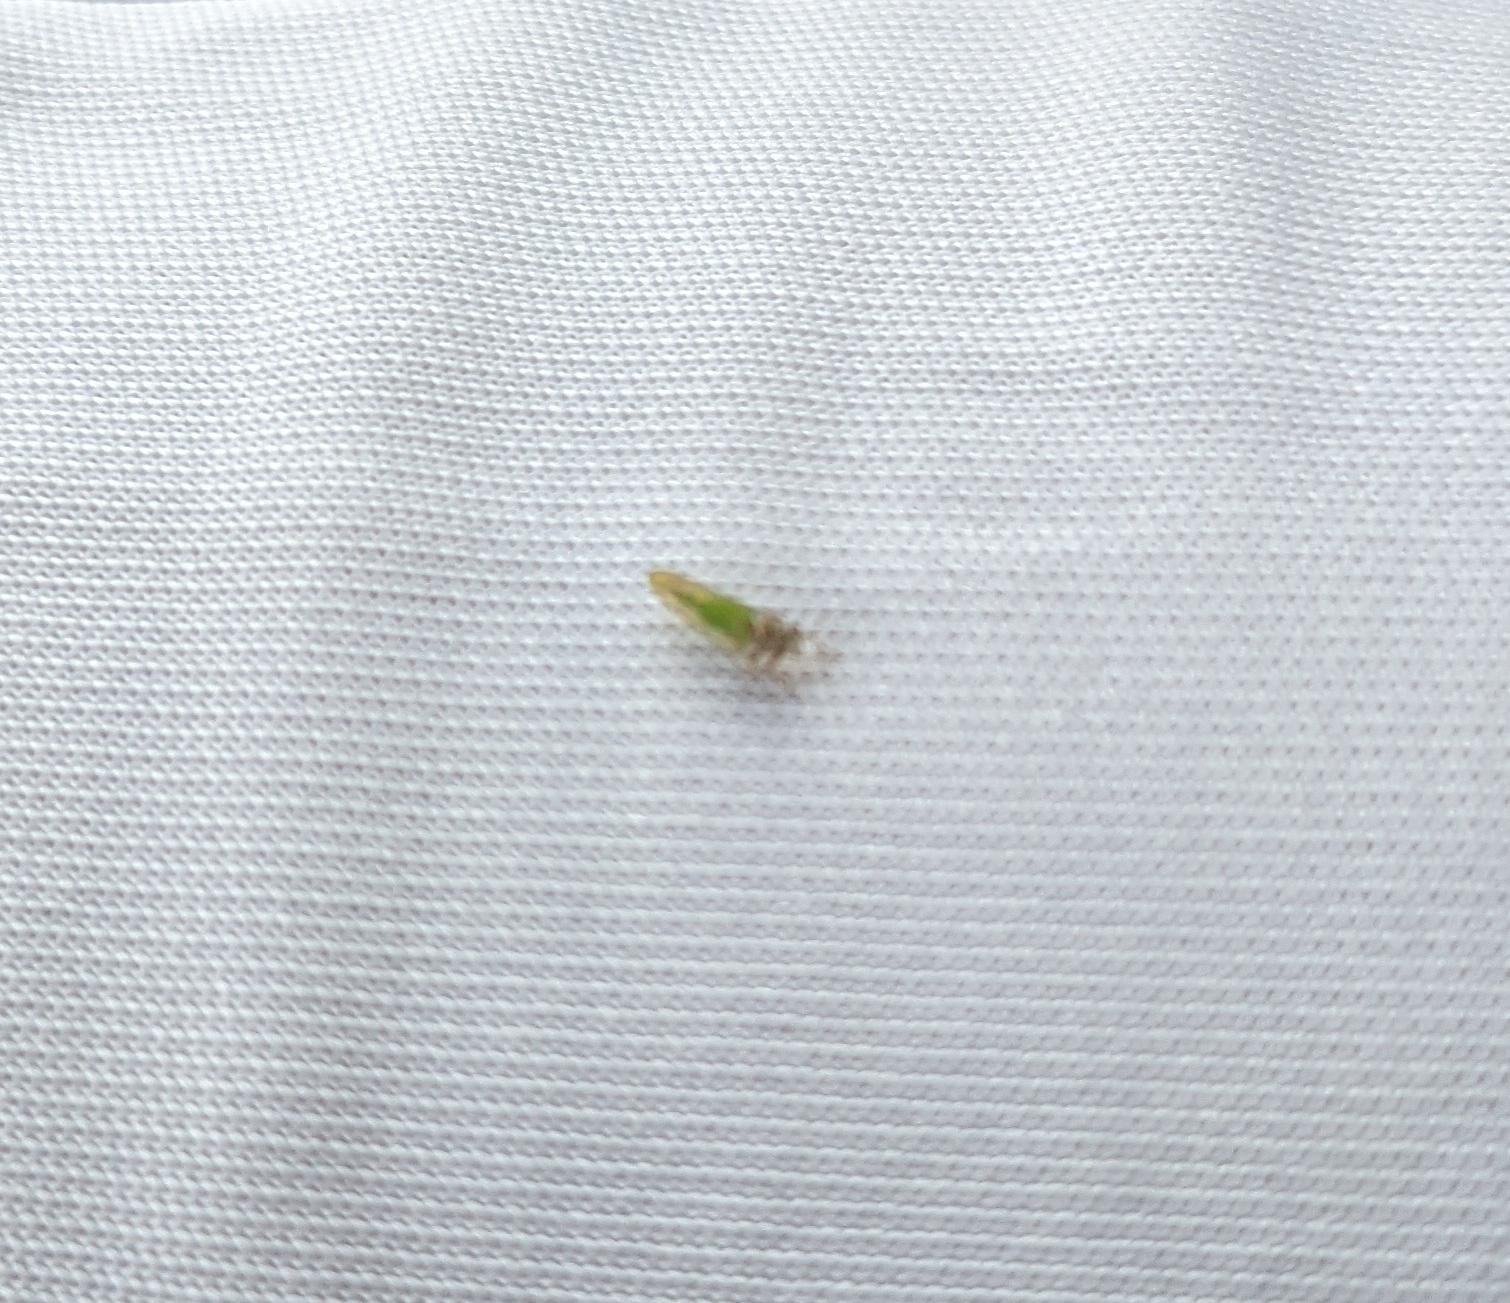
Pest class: occasional_pest